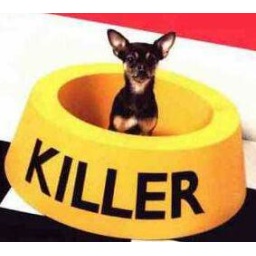
dog in food bowl